Houmuwu ding

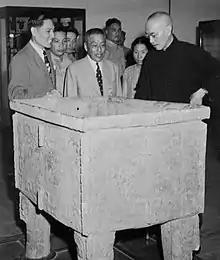
Chiang Kai-shek (right) inspecting the Houmuwu "ding" in 1948

The "ding" is of the rectangular type, with four legs. It is high, wide, deep, and weighs . Compared to earlier "ding", such as the Duling "fangding"s, it is wider and its walls are thicker, making it much more massive. Each side has a blank space in the middle, surrounded by a band of decoration featuring "taotie" (animal faced creatures) and "kuilong" (one-legged dragons). There are two handles, each decorated on the exterior with two tigers facing each other, their jaws closing around a human head in between them, an image which is also found on Fu Hao battle axes.